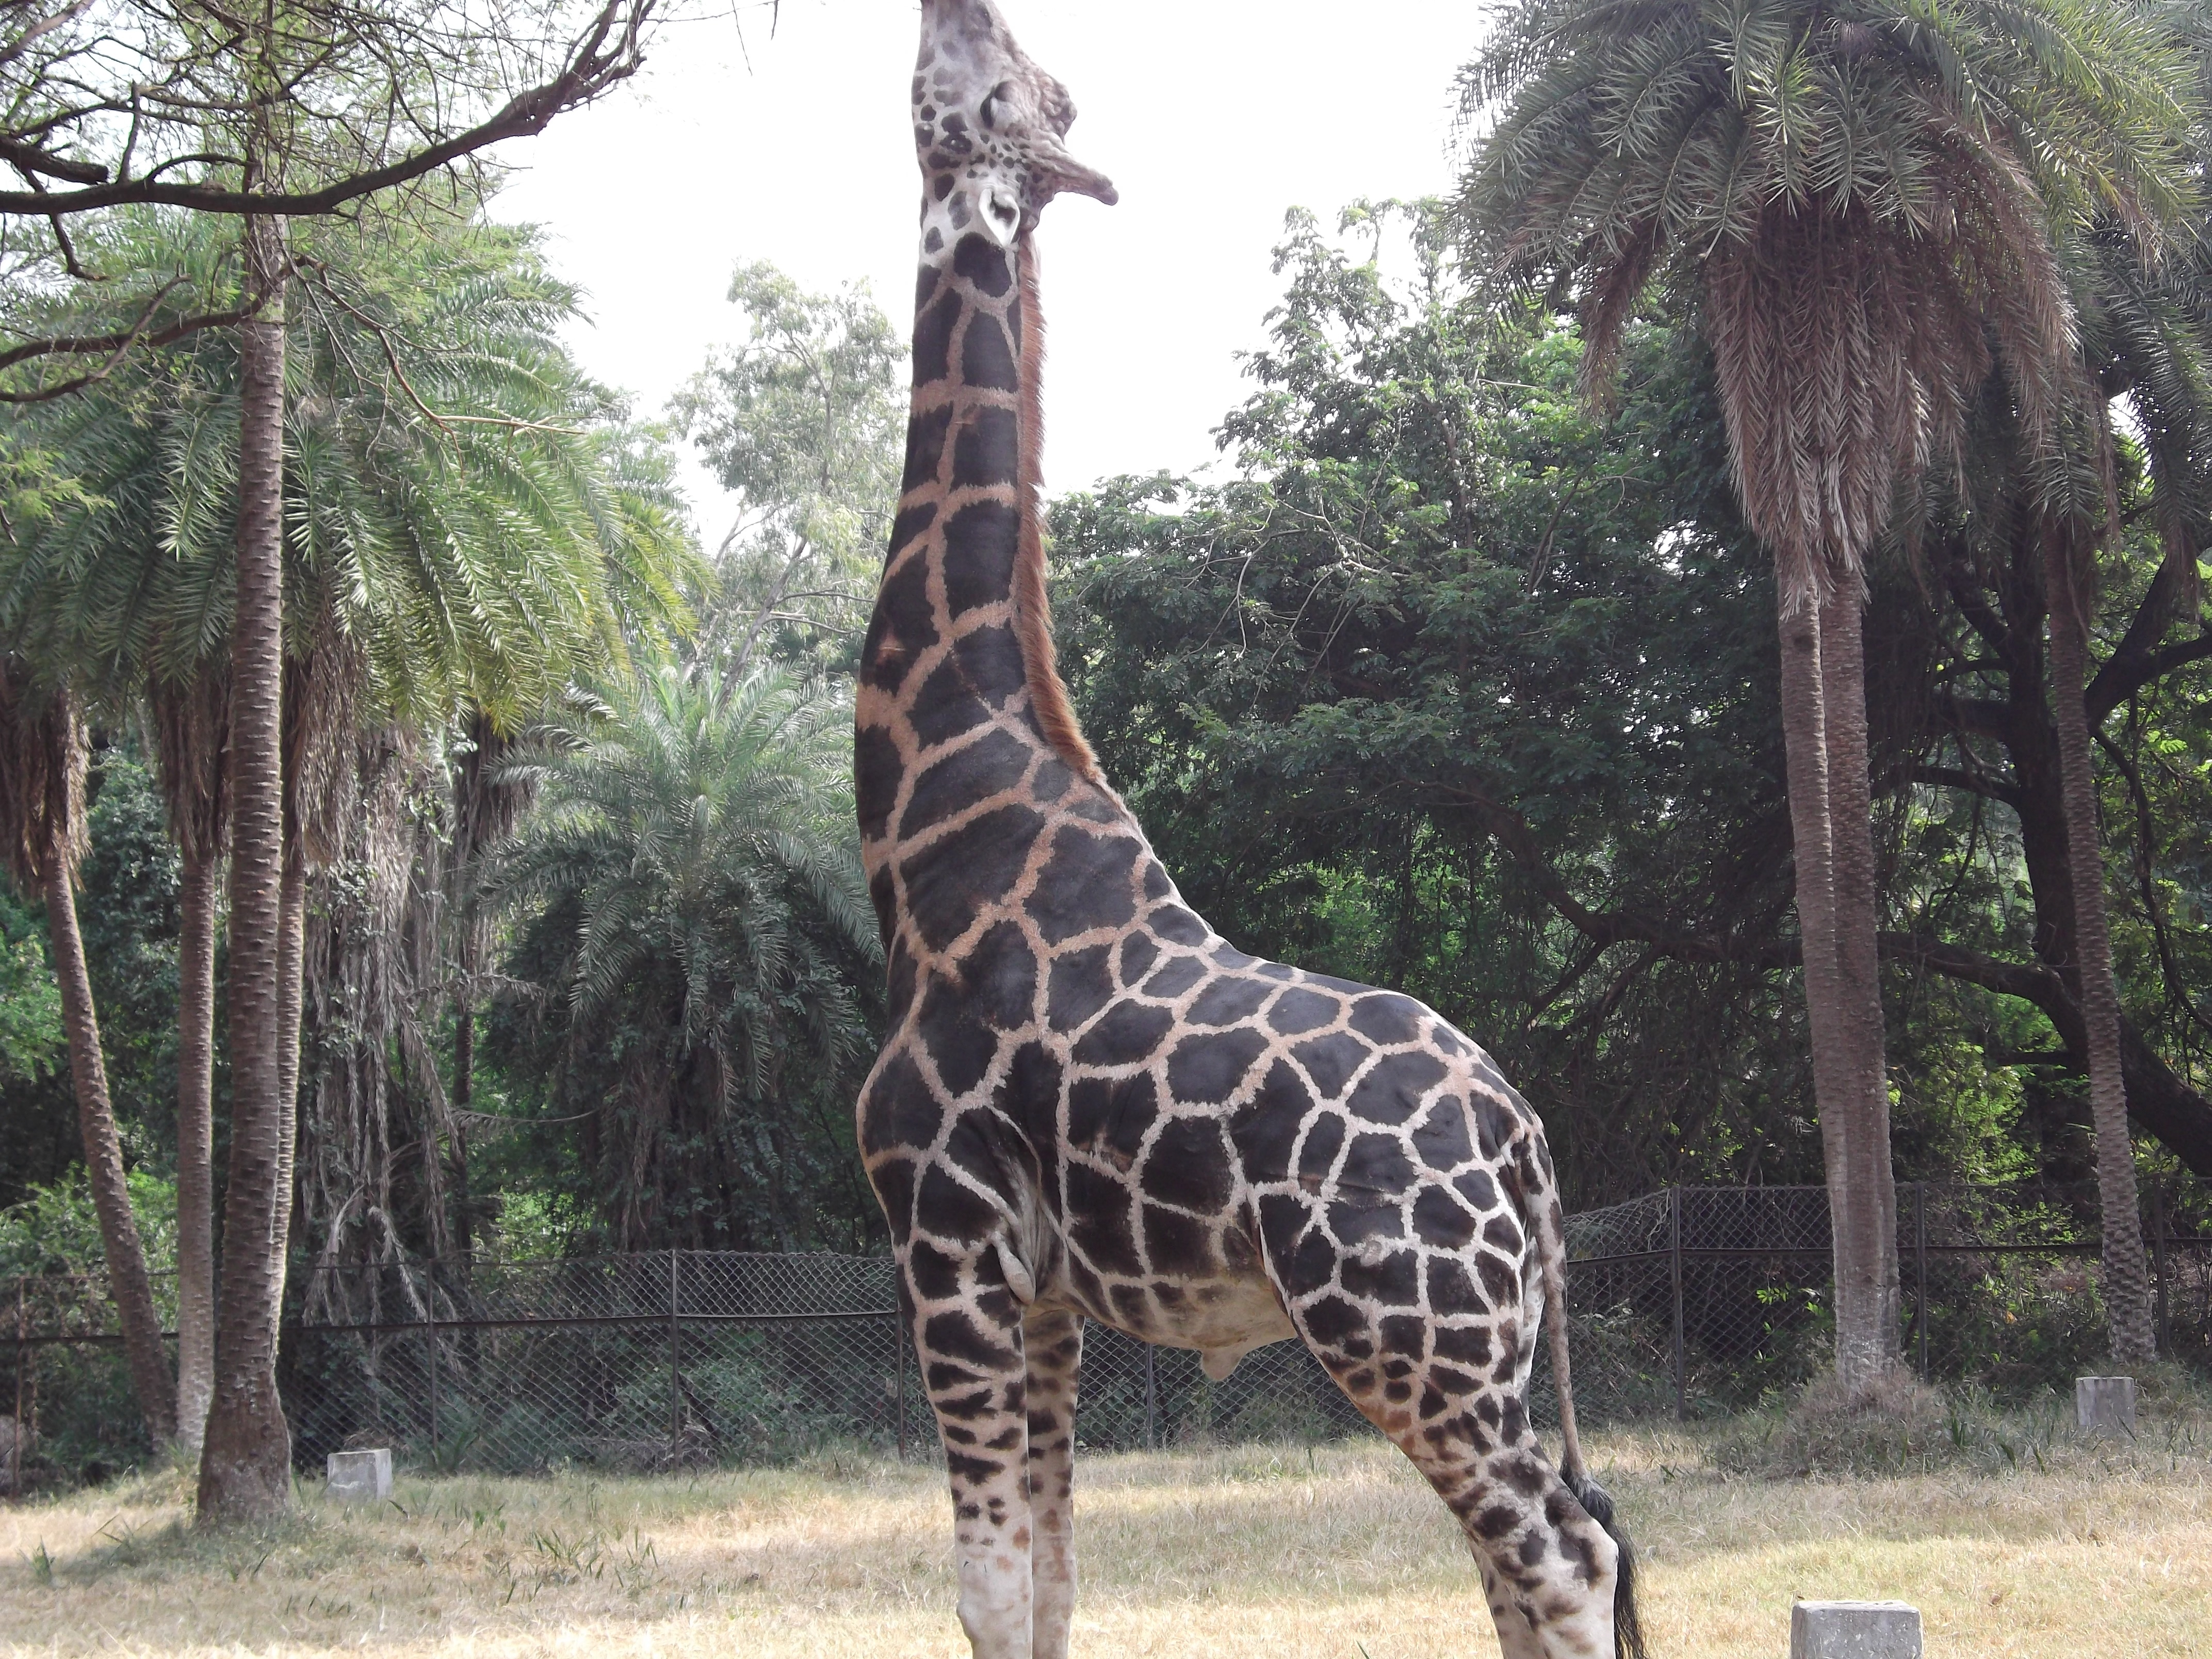
wildlife, zoo, mammal, fauna, savanna, giraffe, safari, giraffidae